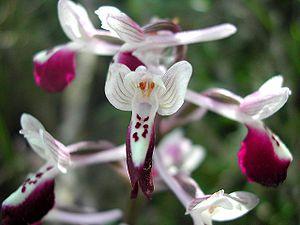
Cette page présente une liste de références relatives à la botanique, à la phycologie et à la mycologie, d'ouvrages, de publications ou de sites internet reconnus par la communauté scientifique comme incontournables ou majeurs, qu'ils soient généraux ou plus ciblés. Pour les sujets comportant une liste de références trop importante, se reporter aux éventuelles sous-pages plus spécialisées via les liens proposés. Pour chaque discipline elle présente les grandes lignes historiques de la littérature et cite les auteurs ayant le plus de notoriété.
L'orchis à long éperon, anciennement Orchis longicornu Poiret, est une plante herbacée terrestre européenne de la famille des Orchidées.
Cette page ouvre une série qui a pour objet de présenter un arbre phylogénétique du vivant cellulaire, c'est-à-dire un cladogramme mettant en lumière les relations évolutives complexes existant entre les différents organismes vivants ou éteints regroupés en taxa, telles que les dernières analyses reconnues les proposent. Ce n'est qu'une possibilité, et cet arbre comme les suivants sont en constante actualisation.